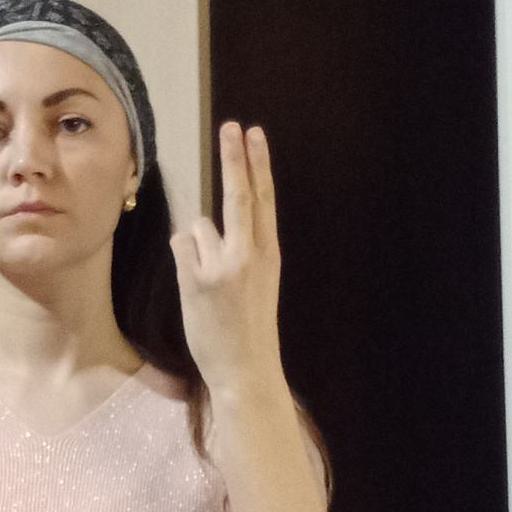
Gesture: two_up_inverted